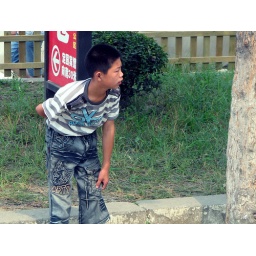
a boy waits by the bus stop.